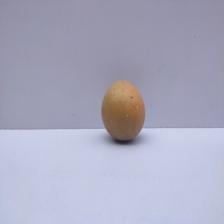
Size: Medium